Coronation of Charles III and Camilla

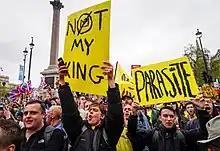
The "Abolish the Monarchy" demonstration in Trafalgar Square while the coronation was occurring

Government Houses in Brisbane, Darwin, Melbourne, Perth, and Sydney hosted open houses on 6 and 7 May, while Government House in Adelaide did the same on 21 May. A low level flypast also took place over Queensland's Government House on Coronation Day. Government Houses in Adelaide, Hobart, and Sydney also hosted garden parties and receptions during the coronation weekend, while a barbecue was held by the Governor-General of Australia at Government House, Canberra on 12 May. Government House, Melbourne held a reception later in the month on 29 May.